Bengali input methods

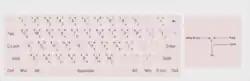
"Borno", The default fixed keyboard layout of Borno. Created by Codepotro.

Borno (Bengali: বর্ণ) is a free Bengali input method editor developed by Jayed Ahsan. Borno is compatible with the latest version of Unicode and all versions of Windows OS. It was first released on 9 November 2018.